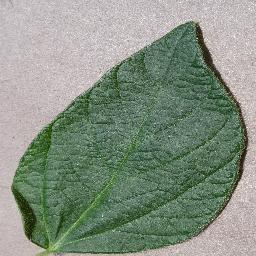
Label: Soybean___healthy